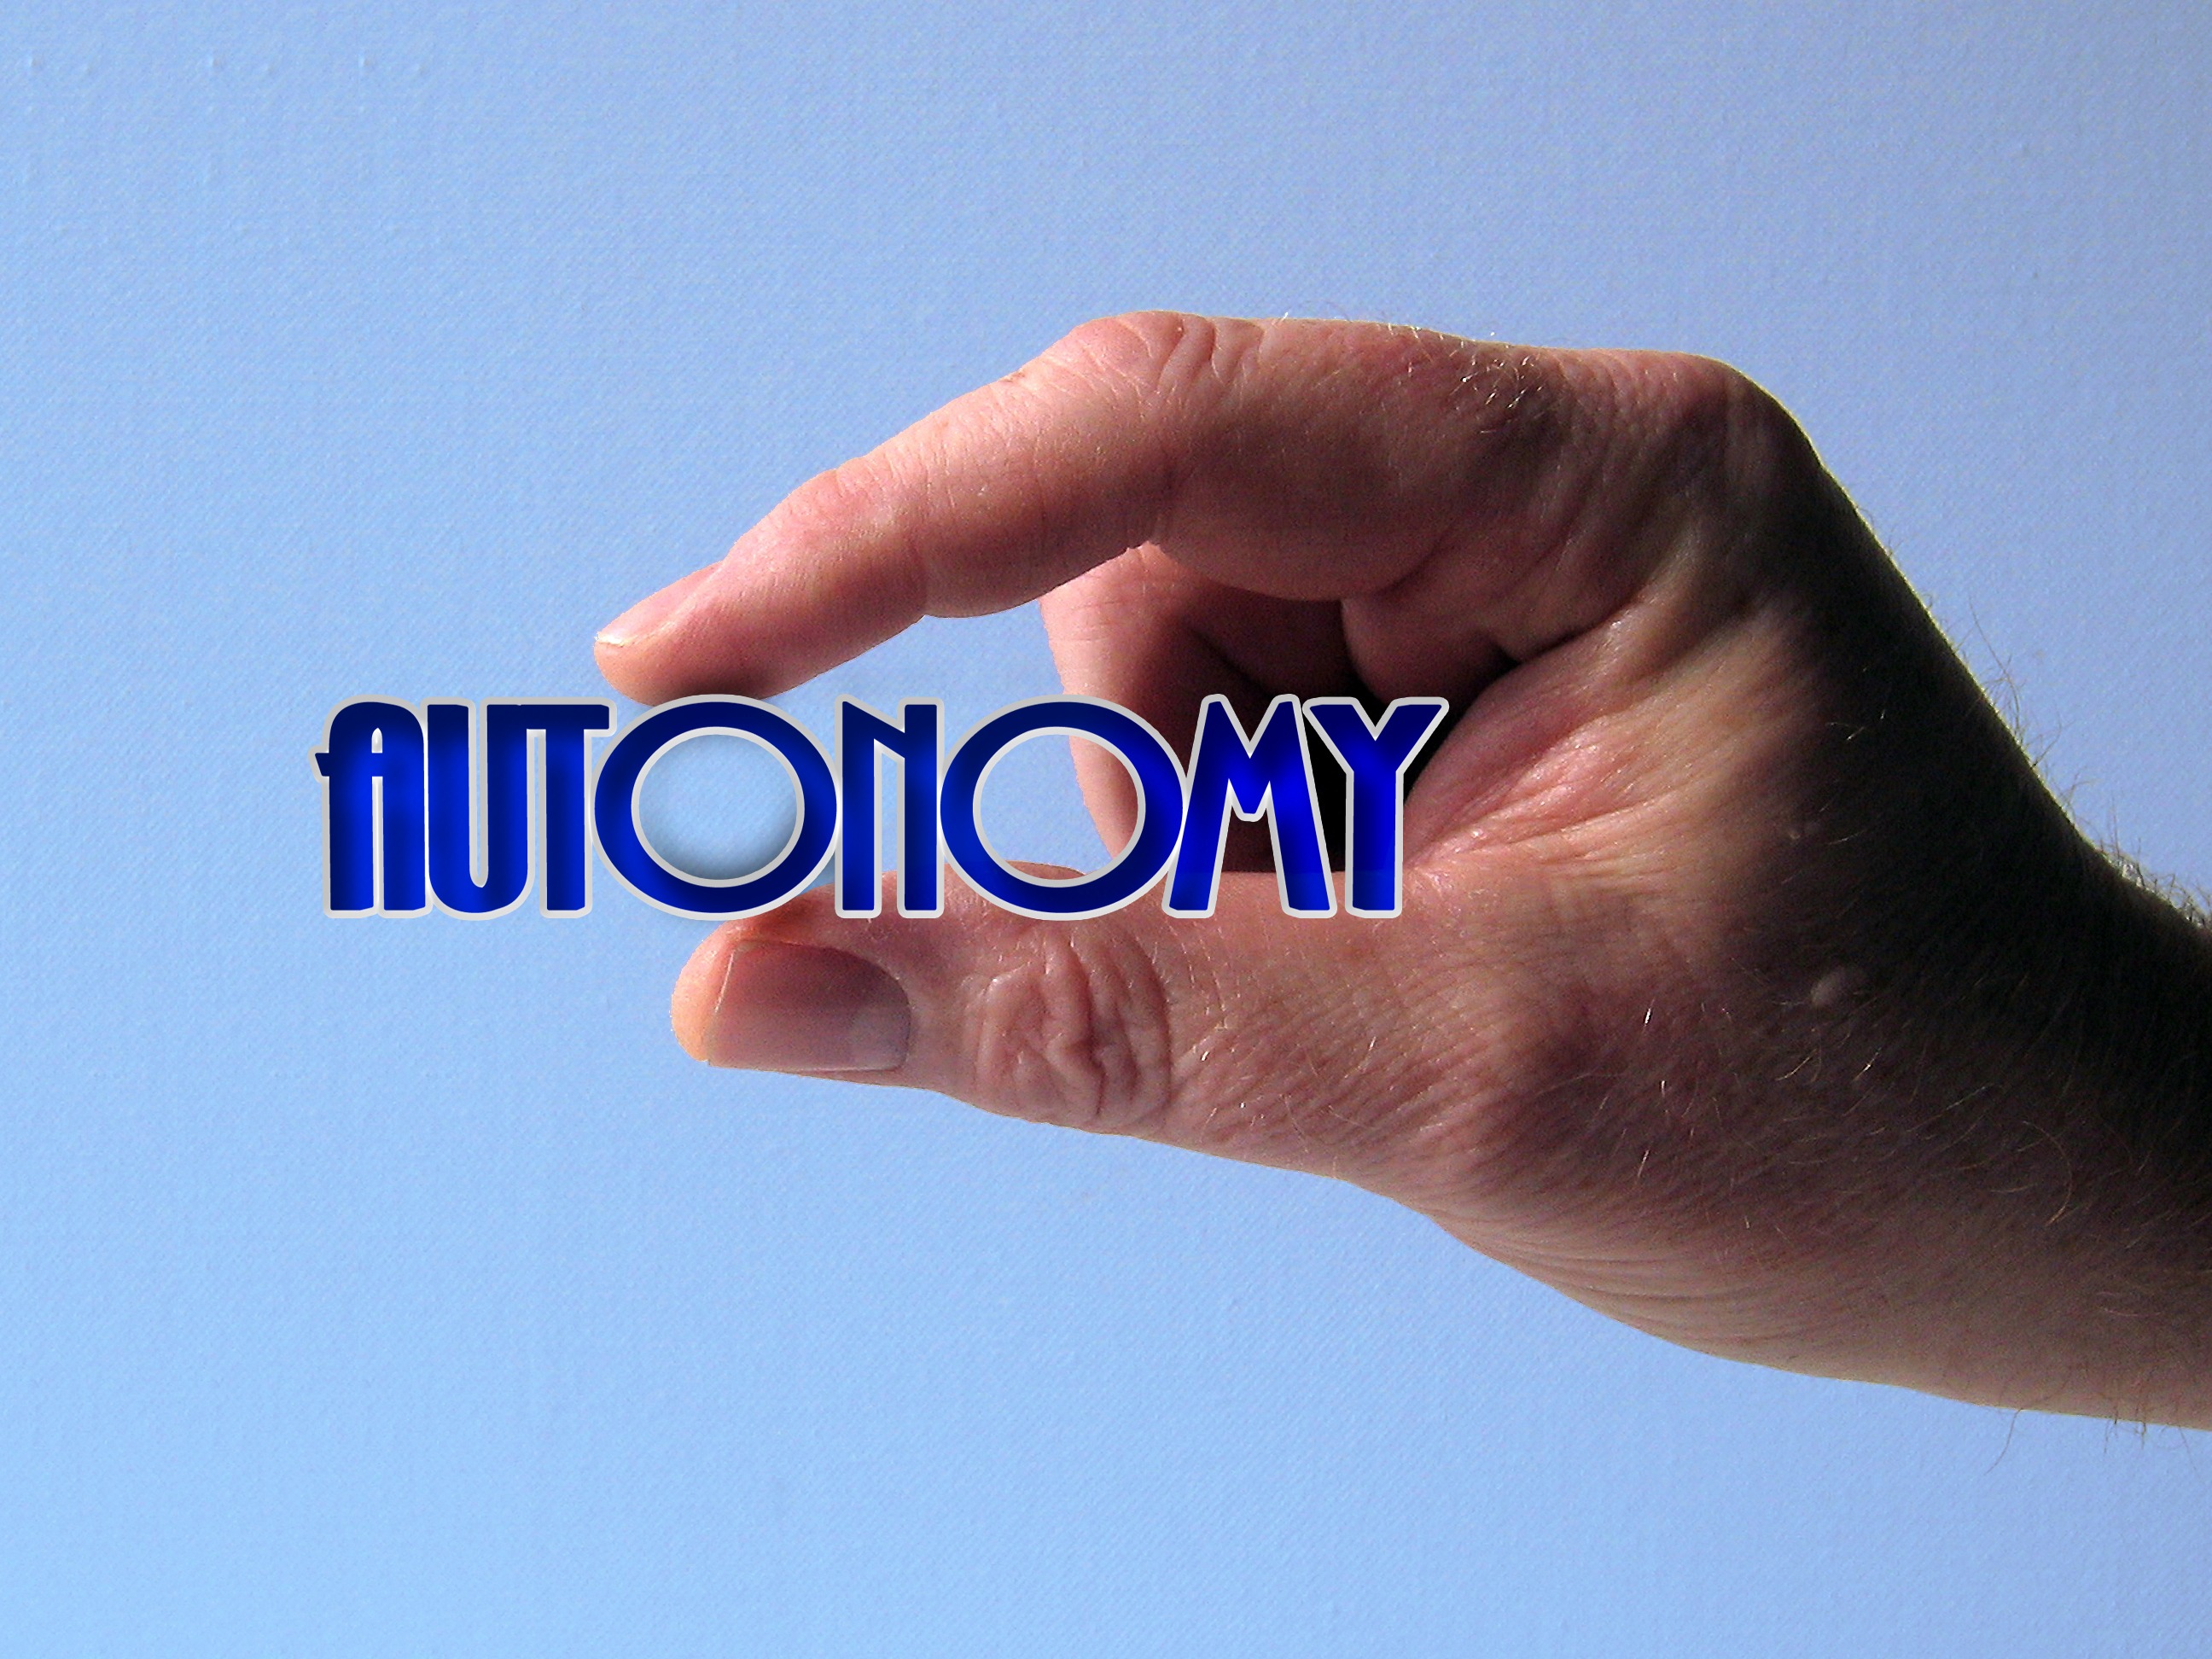
writing, hand, finger, freedom, arm, independent, keep, protection, fragile, independence, presentation, thumb, sign language, autonomy, human action, selbstbestimmung, self liberation, local government law, self sufficiency, statehood, right to self determination, sovereignty, be mature